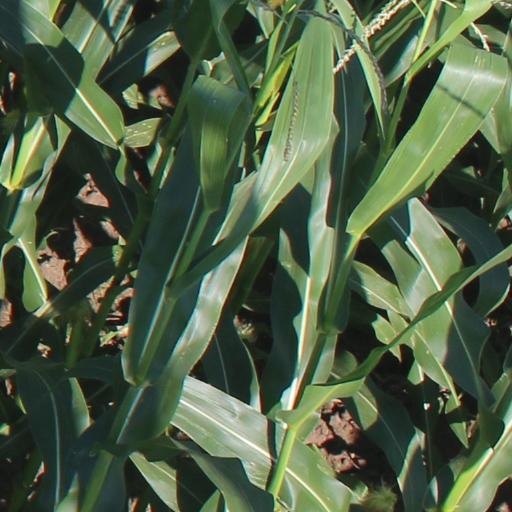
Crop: maize; corn